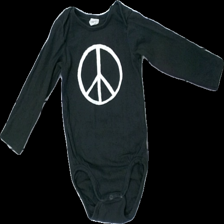
View: front
Type: Top
Category: Children
Brand: H&M
Colors: Grey, White
Material: 100% cotton
Pattern: Other
Cut: Regular
Size: 86
Season: All
Damage location: top center
Damage 2 location: bottom center
Damage 3 location: bottom left
Price range: <50
Recommended usage: Export
Description: grå långärmad body med peacemärke på, urtvättade
Comment: body, urtvättade